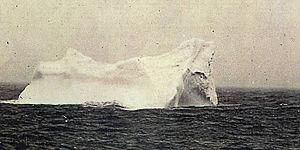
Le naufrage du Titanic a mis fin à la traversée inaugurale du RMS Titanic, un paquebot qui devait relier Southampton à New York. Il se déroule dans la nuit du 14 au 15 avril 1912 dans l'océan Atlantique Nord au large de Terre-Neuve. Le navire heurte un iceberg sur tribord le dimanche 14 avril 1912 à 23 h 40 et coule en moins de trois heures, à 2 h 20. Entre 1 490 et 1 520 personnes périssent, ce qui fait de ce naufrage l'une des plus grandes catastrophes maritimes en temps de paix et la plus meurtrière pour l'époque. De nombreuses personnalités périssent durant le naufrage, parmi lesquelles les milliardaires Benjamin Guggenheim et John Jacob Astor.
Le Titanic est un paquebot transatlantique britannique qui fait naufrage dans l'océan Atlantique Nord en 1912 à la suite d'une collision avec un iceberg, lors de son voyage inaugural de Southampton à New York. Entre 1 490 et 1 520 personnes trouvent la mort, ce qui fait de cet événement l'une des plus grandes catastrophes maritimes survenues en temps de paix et la plus grande pour l'époque.
Frederick Fleet, né le 15 octobre 1887 à Liverpool et mort le 10 janvier 1965 à Southampton, est un marin britannique. Il est aujourd'hui connu pour être l'homme de veille qui a aperçu le premier l'iceberg qui a causé la perte du Titanic. Ayant survécu au naufrage, Fleet témoigne devant les commissions d'enquête avant de poursuivre sa carrière dans la marine jusqu'en 1936. Après cela, il devient vendeur de journaux dans les rues de Southampton.
Un iceberg est un bloc de glace d'eau douce dérivant sur un plan d'eau, généralement la mer mais dans certains cas un lac ; de tels blocs, souvent de masse considérable, se détachent du front des glaciers ou d'une barrière de glace flottante.